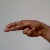
The image shows a hand gesture representing the letter 'H' in Indian Sign Language.